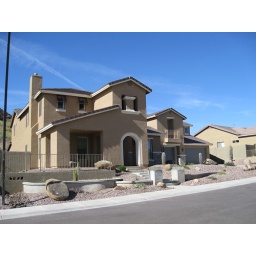
Typical house in Phoenix, no grass lawn to save water